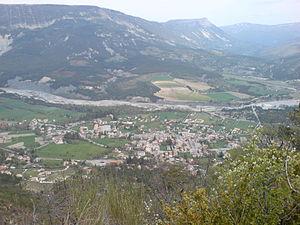
Saint-André-les-Alpes est une commune française, située dans le département des Alpes-de-Haute-Provence en région Provence-Alpes-Côte d'Azur.